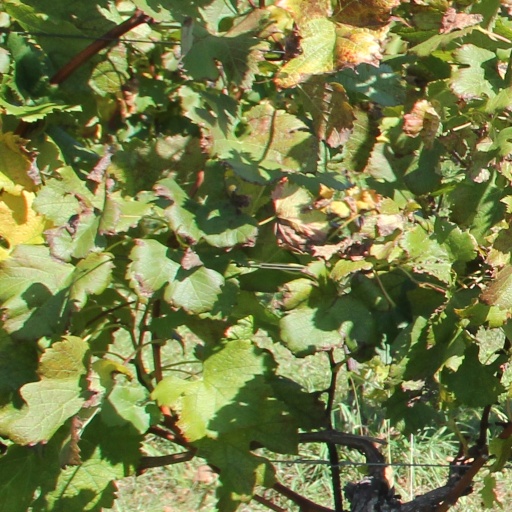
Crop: grape